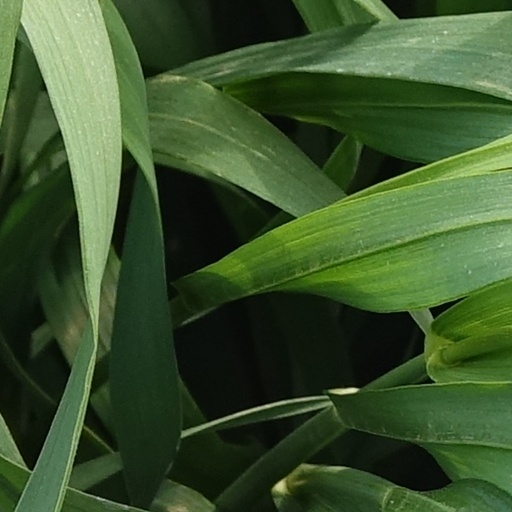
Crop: wheat